American Legion

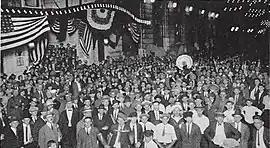
1922 National Convention in New Orleans

The Legion was very active in the 1920s. The organization was formally nonpartisan, endorsing no political party. Instead the group worked to the spread of the ideology of Americanism and acted as a lobbying organization on behalf of issues of importance to veterans, with particular emphasis on winning a "soldier's bonus" payment from the government. Led by top lobbyist Colonel John Thomas Taylor, it helped secure passage in 1924 over presidential veto of The World War Adjusted Compensation Act, or Bonus Act. The law granted a life insurance policy to veterans of military service in World War I. The actual payout was promised for 1945, but veterans would get a certificate immediately and they could borrow against it from banks.